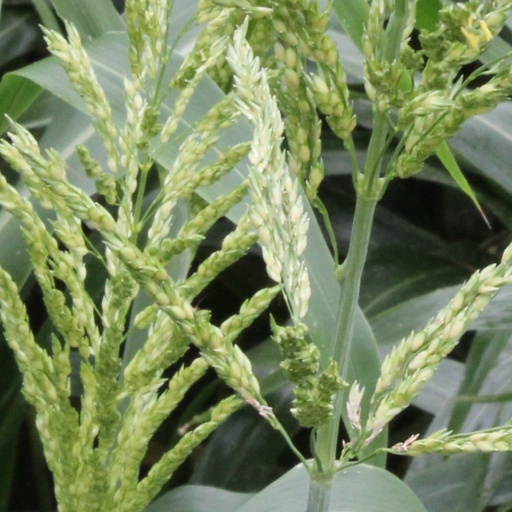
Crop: sorghum